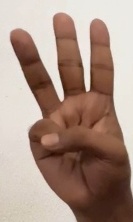
ASL sign: 6